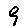
Label: 9